Strangers of the Night

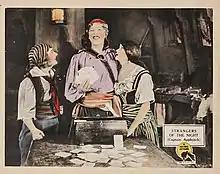
Lobby card

Strangers of the Night is a 1923 American silent comedy film directed by Fred Niblo. It was produced by Louis B. Mayer and released through Metro Pictures.